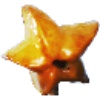
Label: Carambula 1